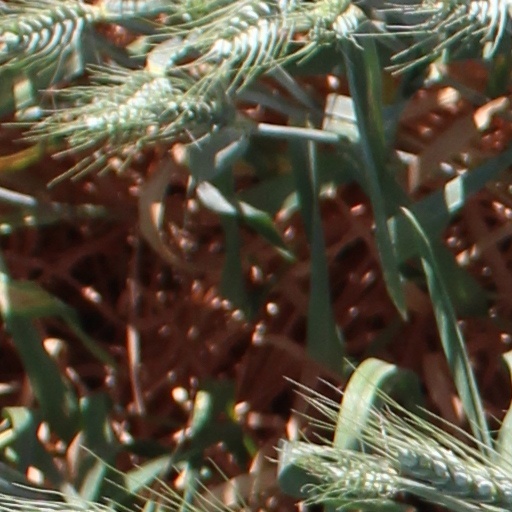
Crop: wheat